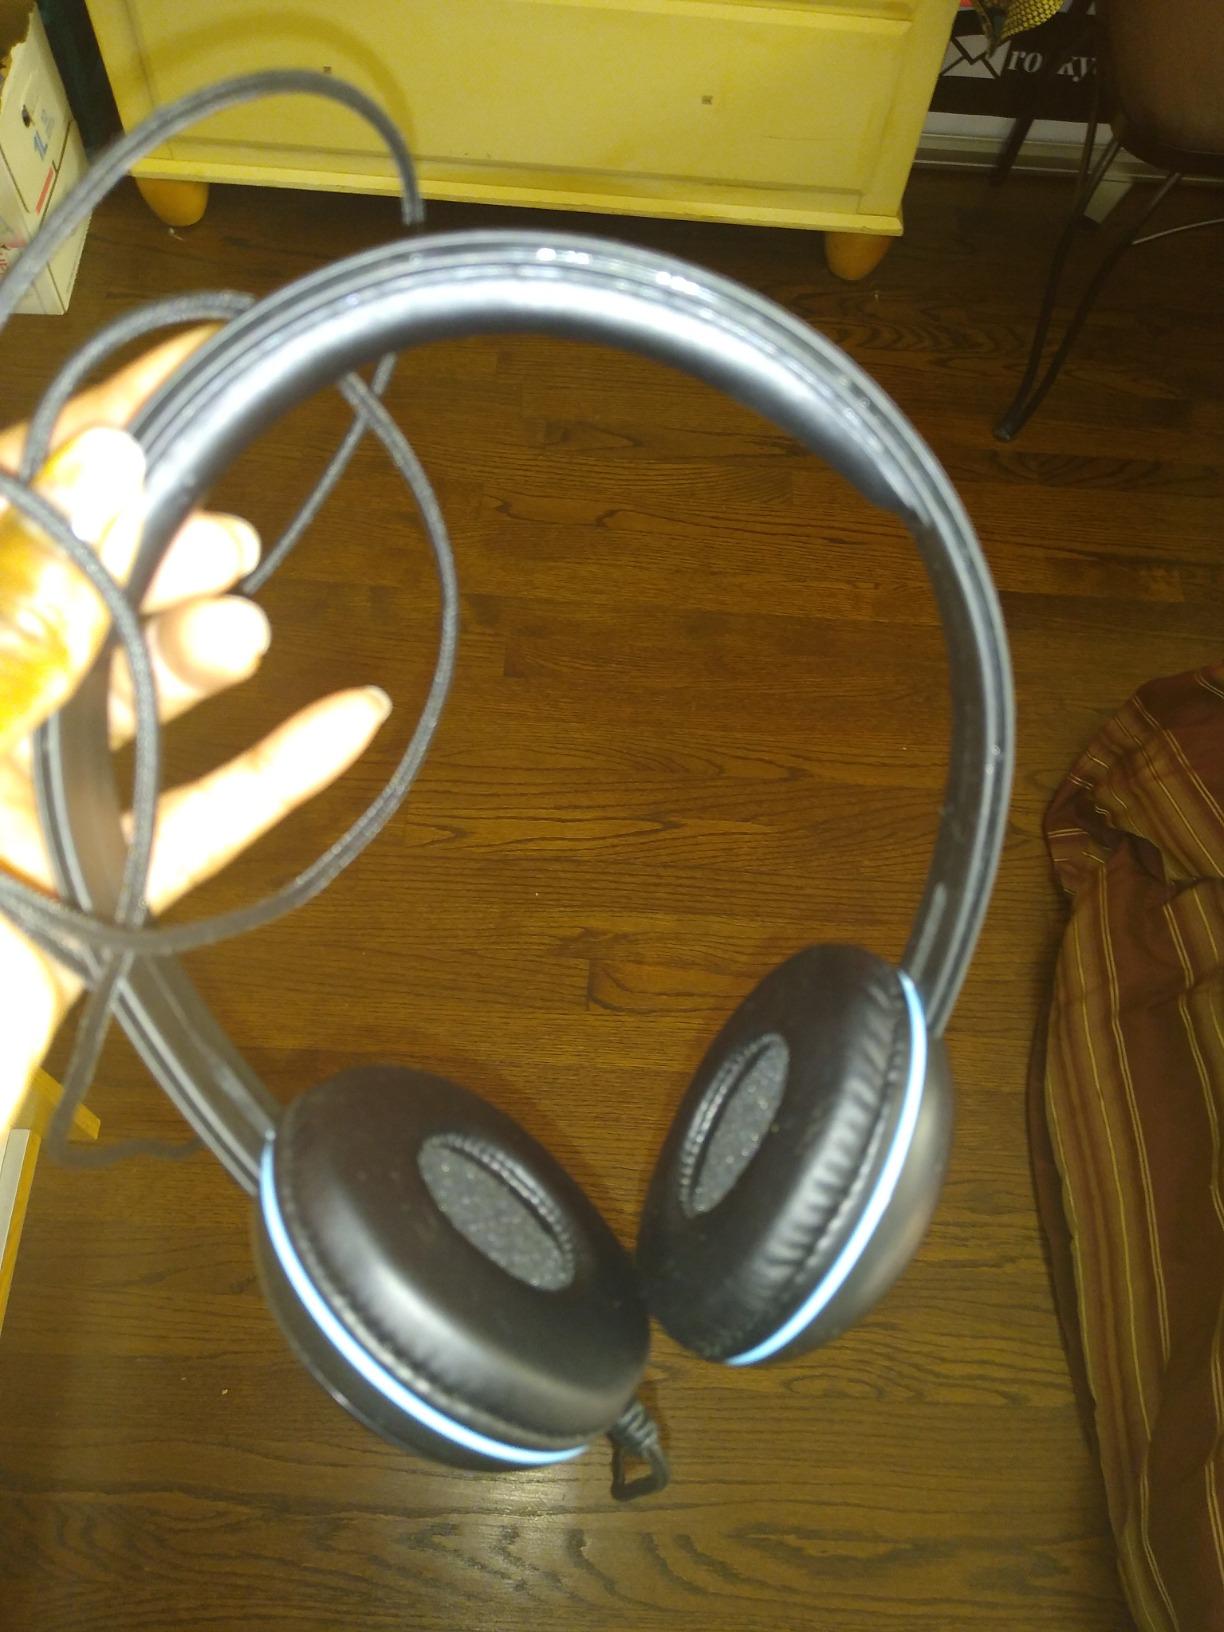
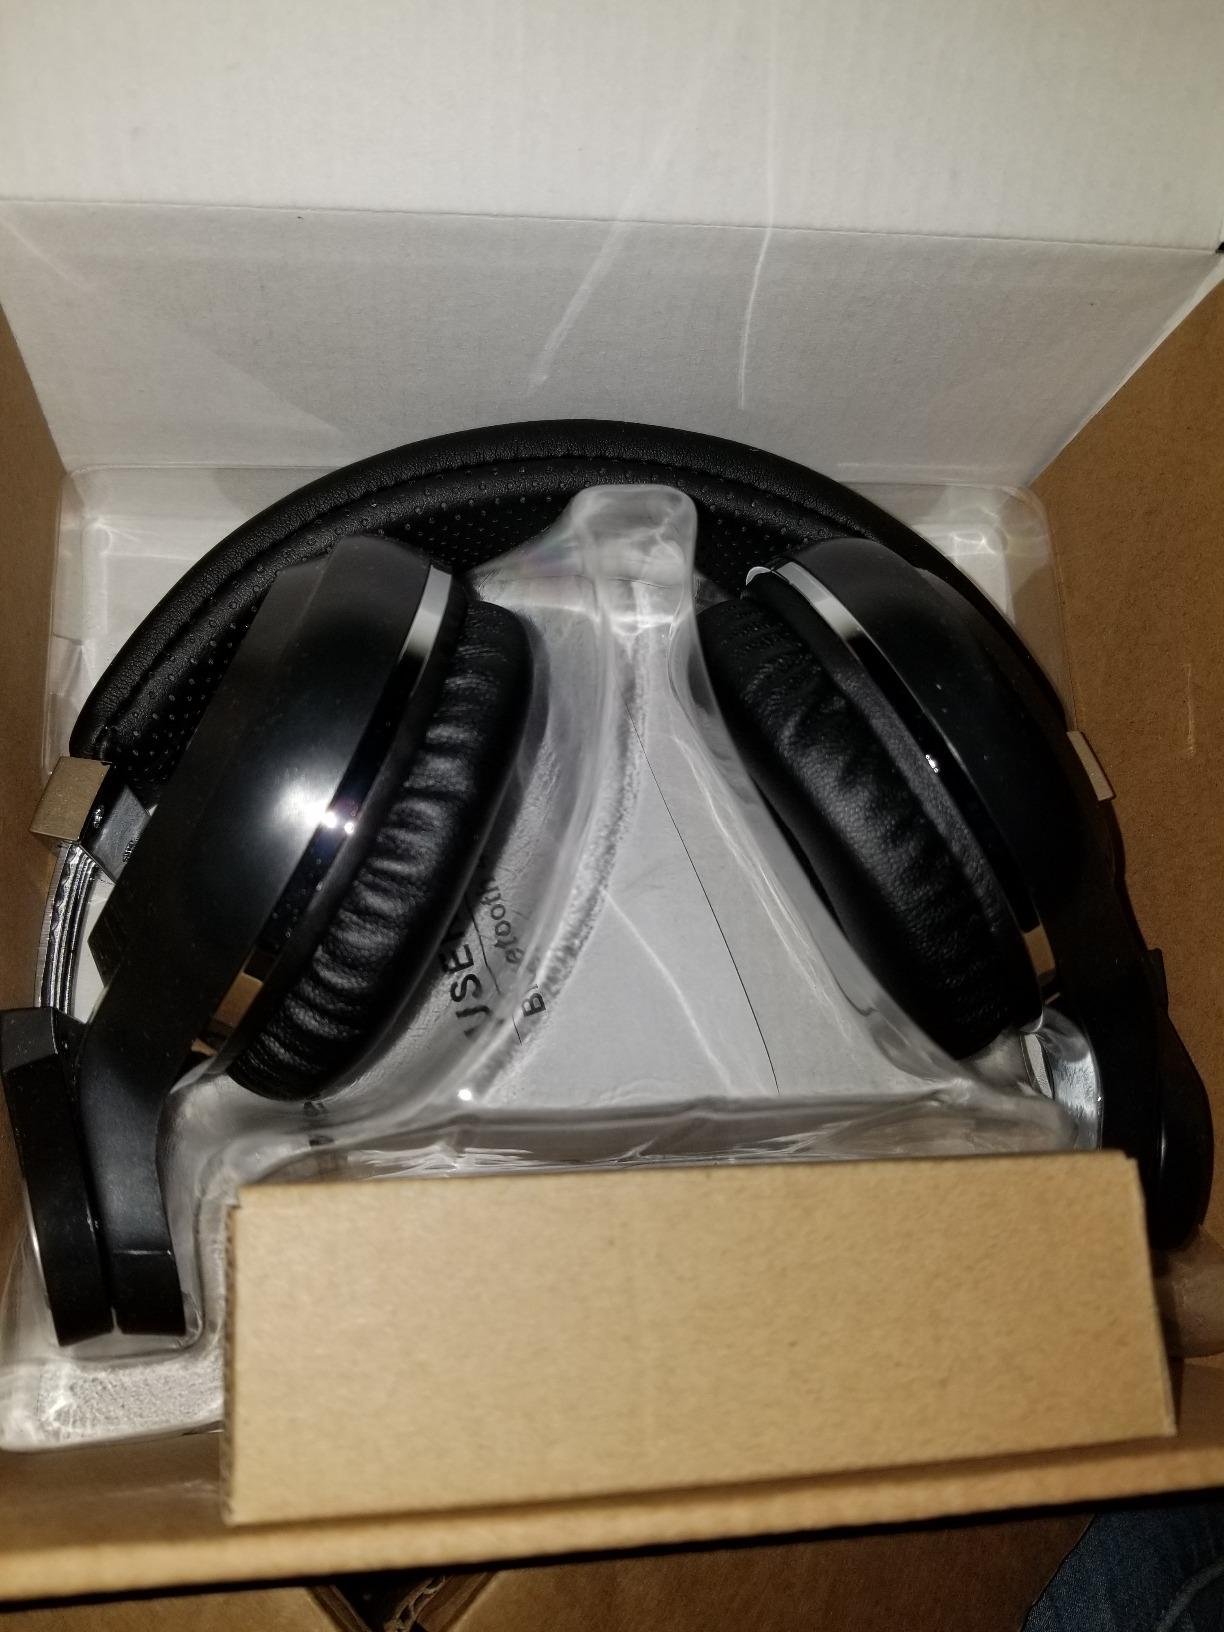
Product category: headphones
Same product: no